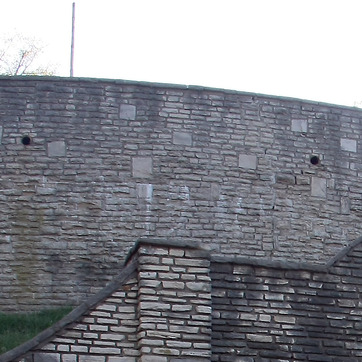
Material: stone